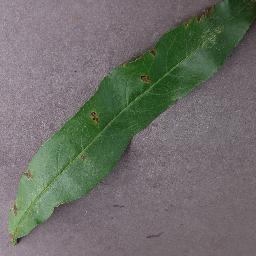
Label: Peach___Bacterial_spot